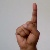
The image shows a hand gesture representing the letter 'D' in Indian Sign Language.